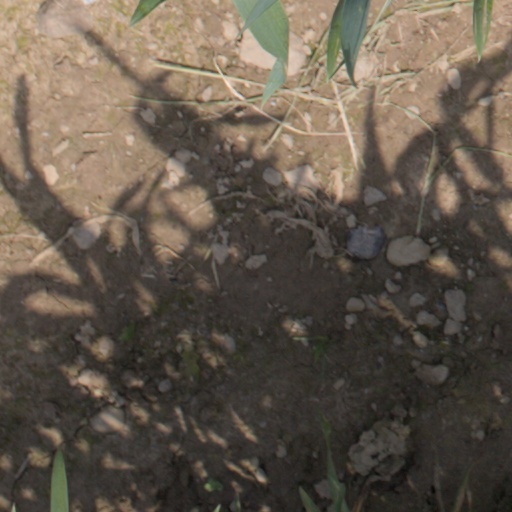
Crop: wheat